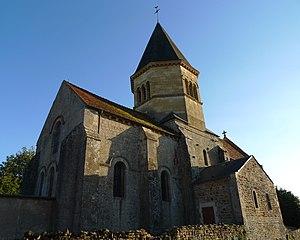
Église Saint-Fiacre d'Ourouër, (Classé, 1907) This building is classé au titre des Monuments Historiques. It is indexed in the Base Mérimée, a database of architectural heritage maintained by the French Ministry of Culture,